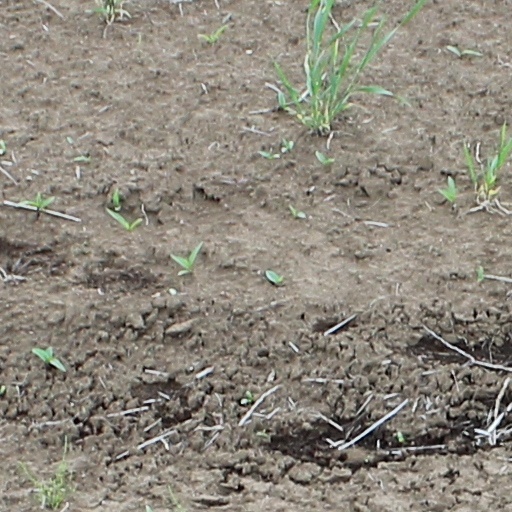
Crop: wheat